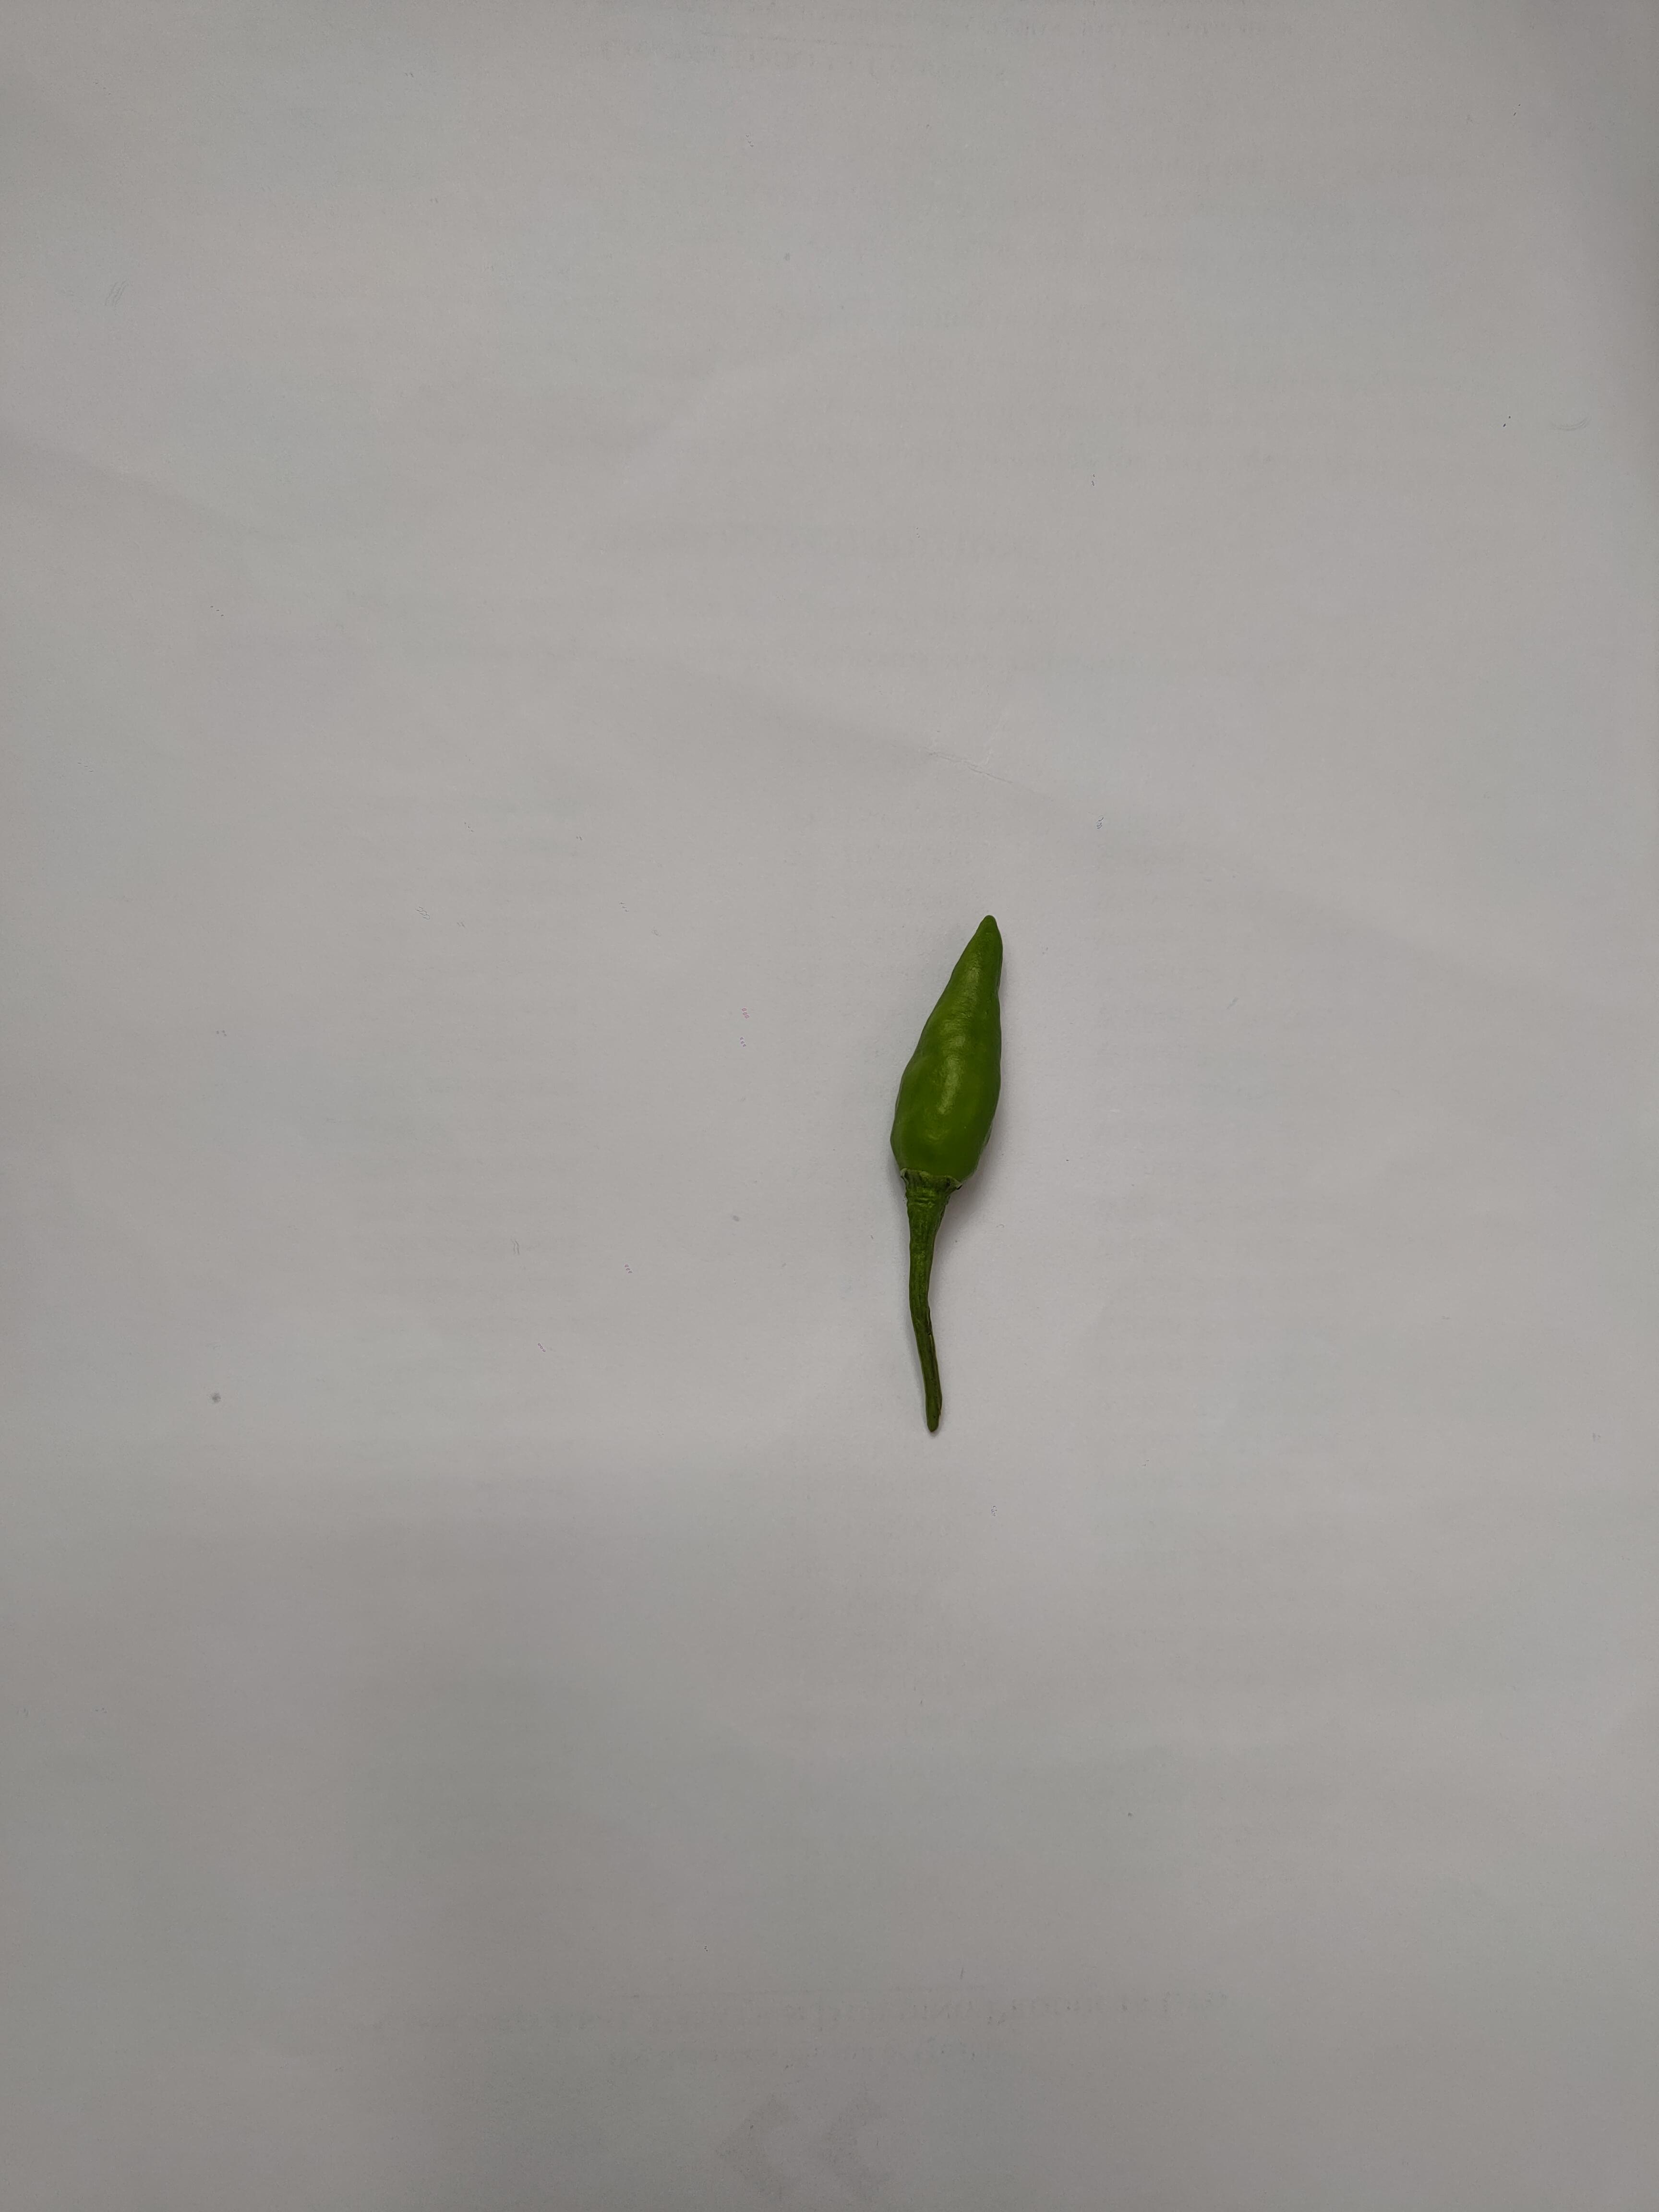
Label: Green Chili